Christina Larner

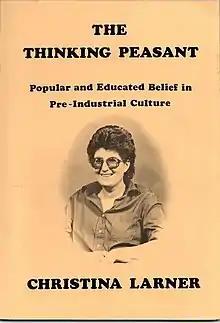
Photograph of Christina Larner

In 1960, she married John Patrick Larner, a historian of Renaissance Italy. They had two sons, Patrick and Gavin.